Jo Tae-eok

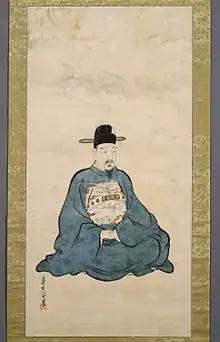
Portrait of Jo Tae-eok

Jo Tae-eok (1675 – 5 November 1728), also known as Cho T'aeŏk, was an 18th-century Korean scholar-official and Jwauijeong of the Joseon period.